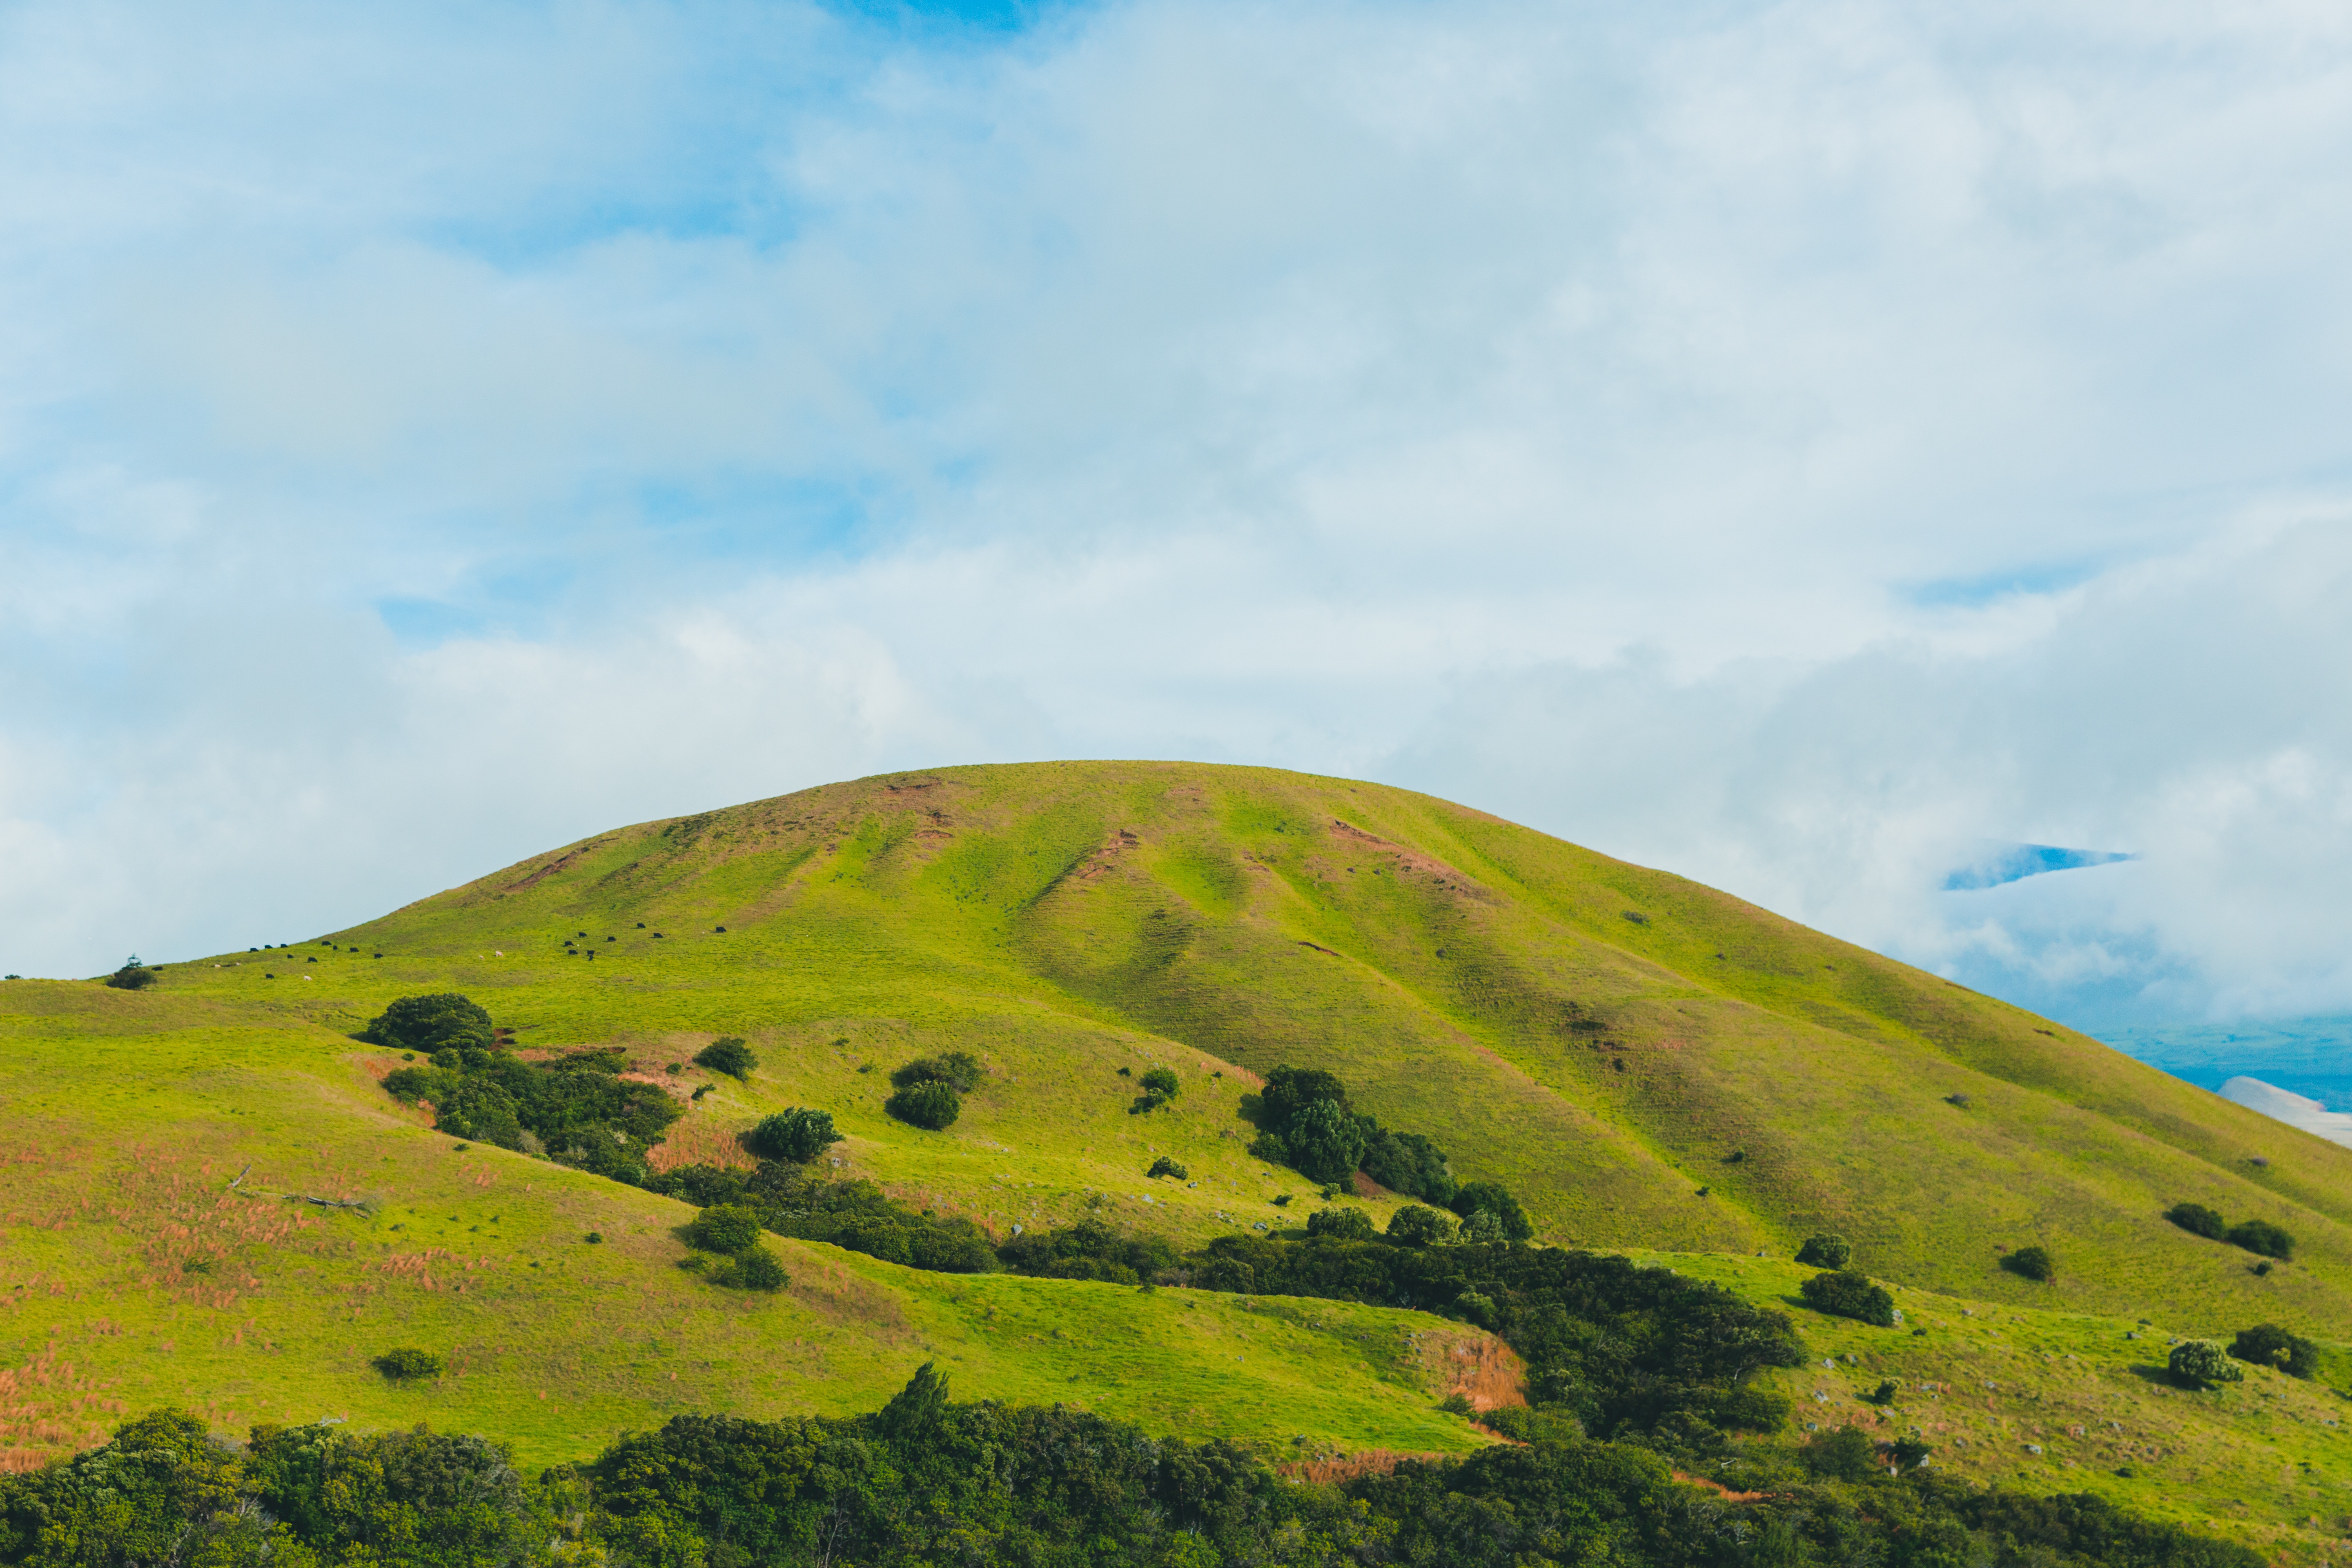
landscape, tree, nature, grass, mountain, cloud, sky, field, meadow, prairie, hill, flower, valley, mountain range, green, pasture, highland, mountain top, ridge, plain, grassland, plateau, fell, habitat, ecosystem, rural area, landform, natural environment, geographical feature, mountainous landforms